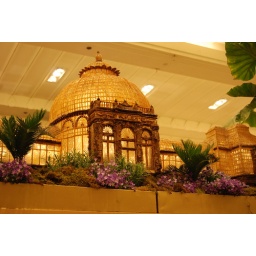
This was made by the same person who made the HS planter. These are all found organic plant matter. Just beautiful!